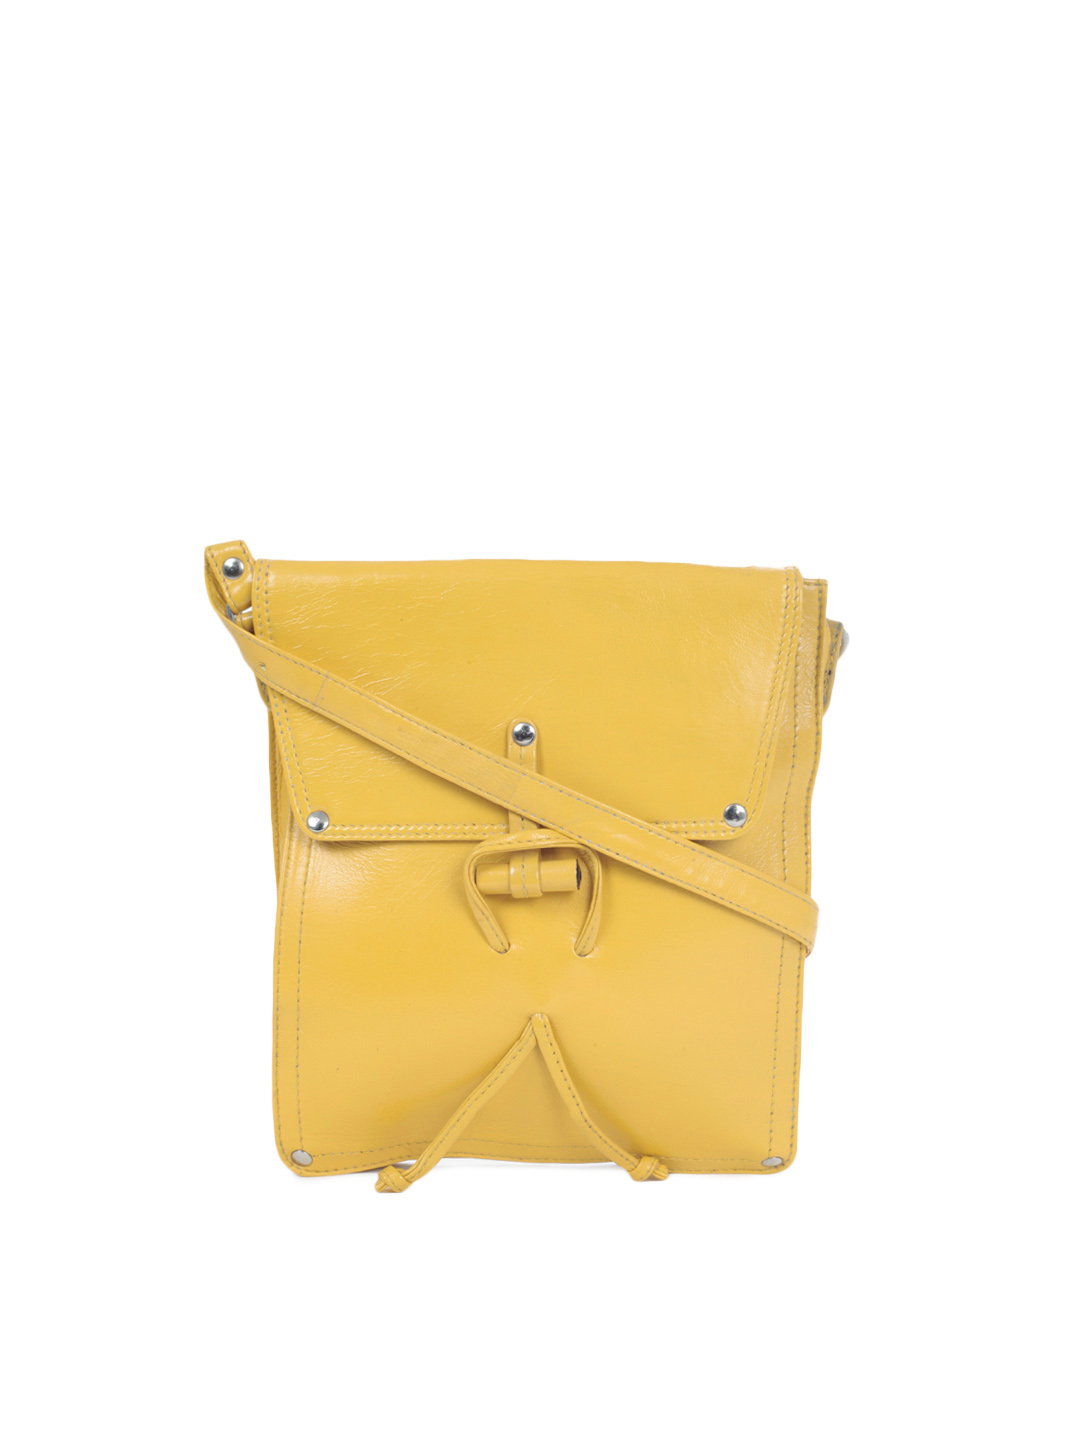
Tortoise Women Yellow Sling Bag
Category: Accessories / Bags / Handbags
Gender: Women
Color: Yellow
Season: Fall 2012
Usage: Casual